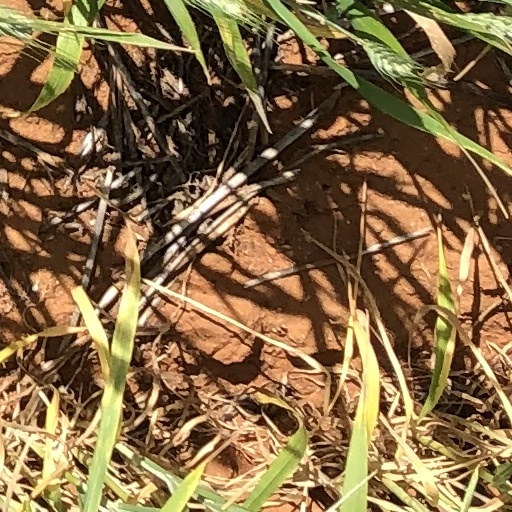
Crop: wheat